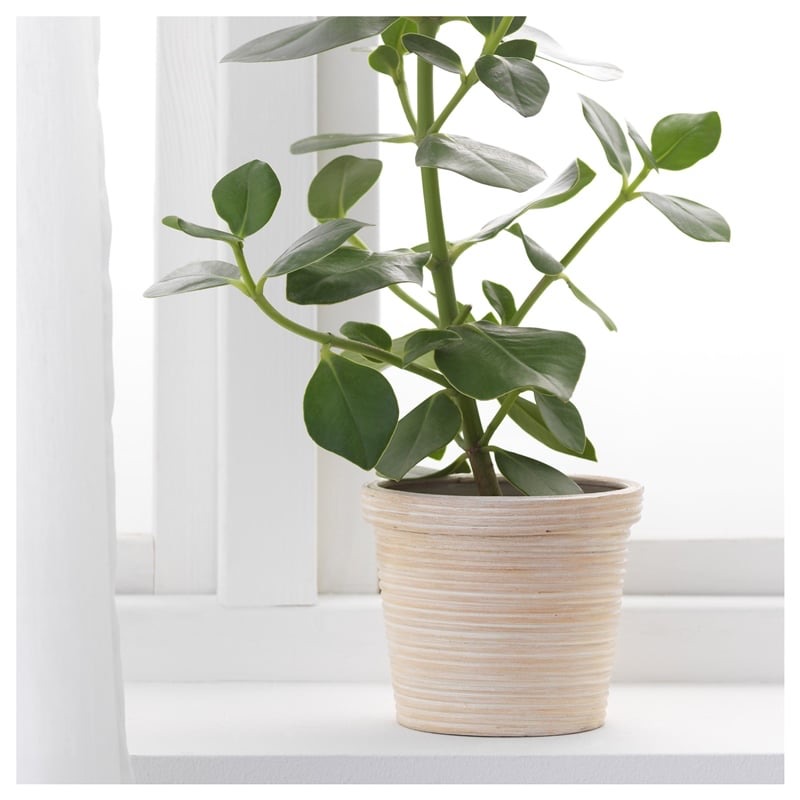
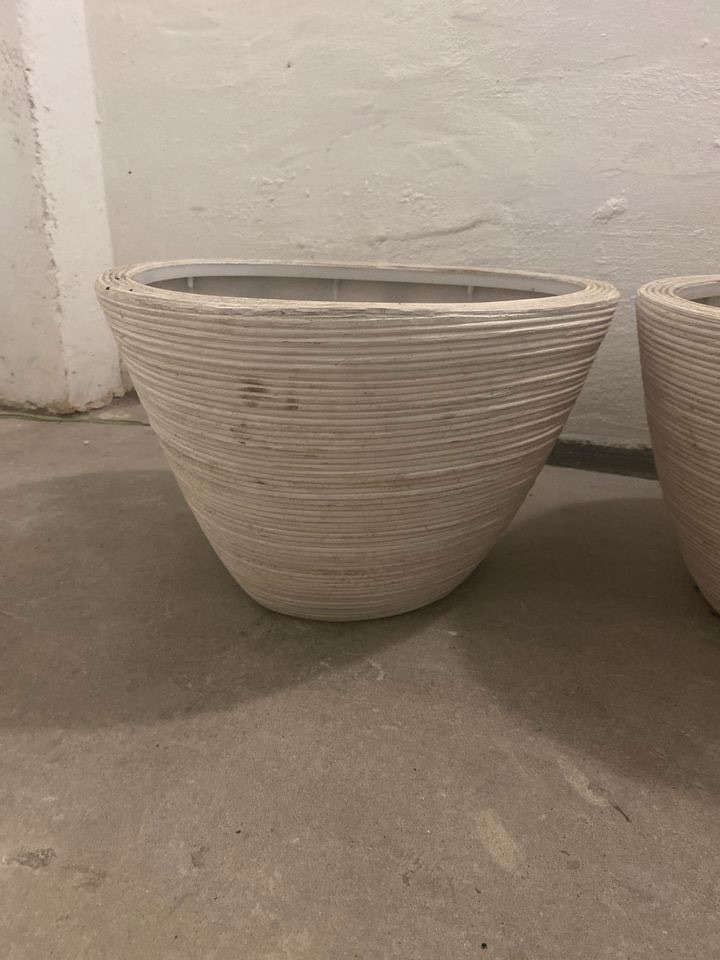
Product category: misc
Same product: yes